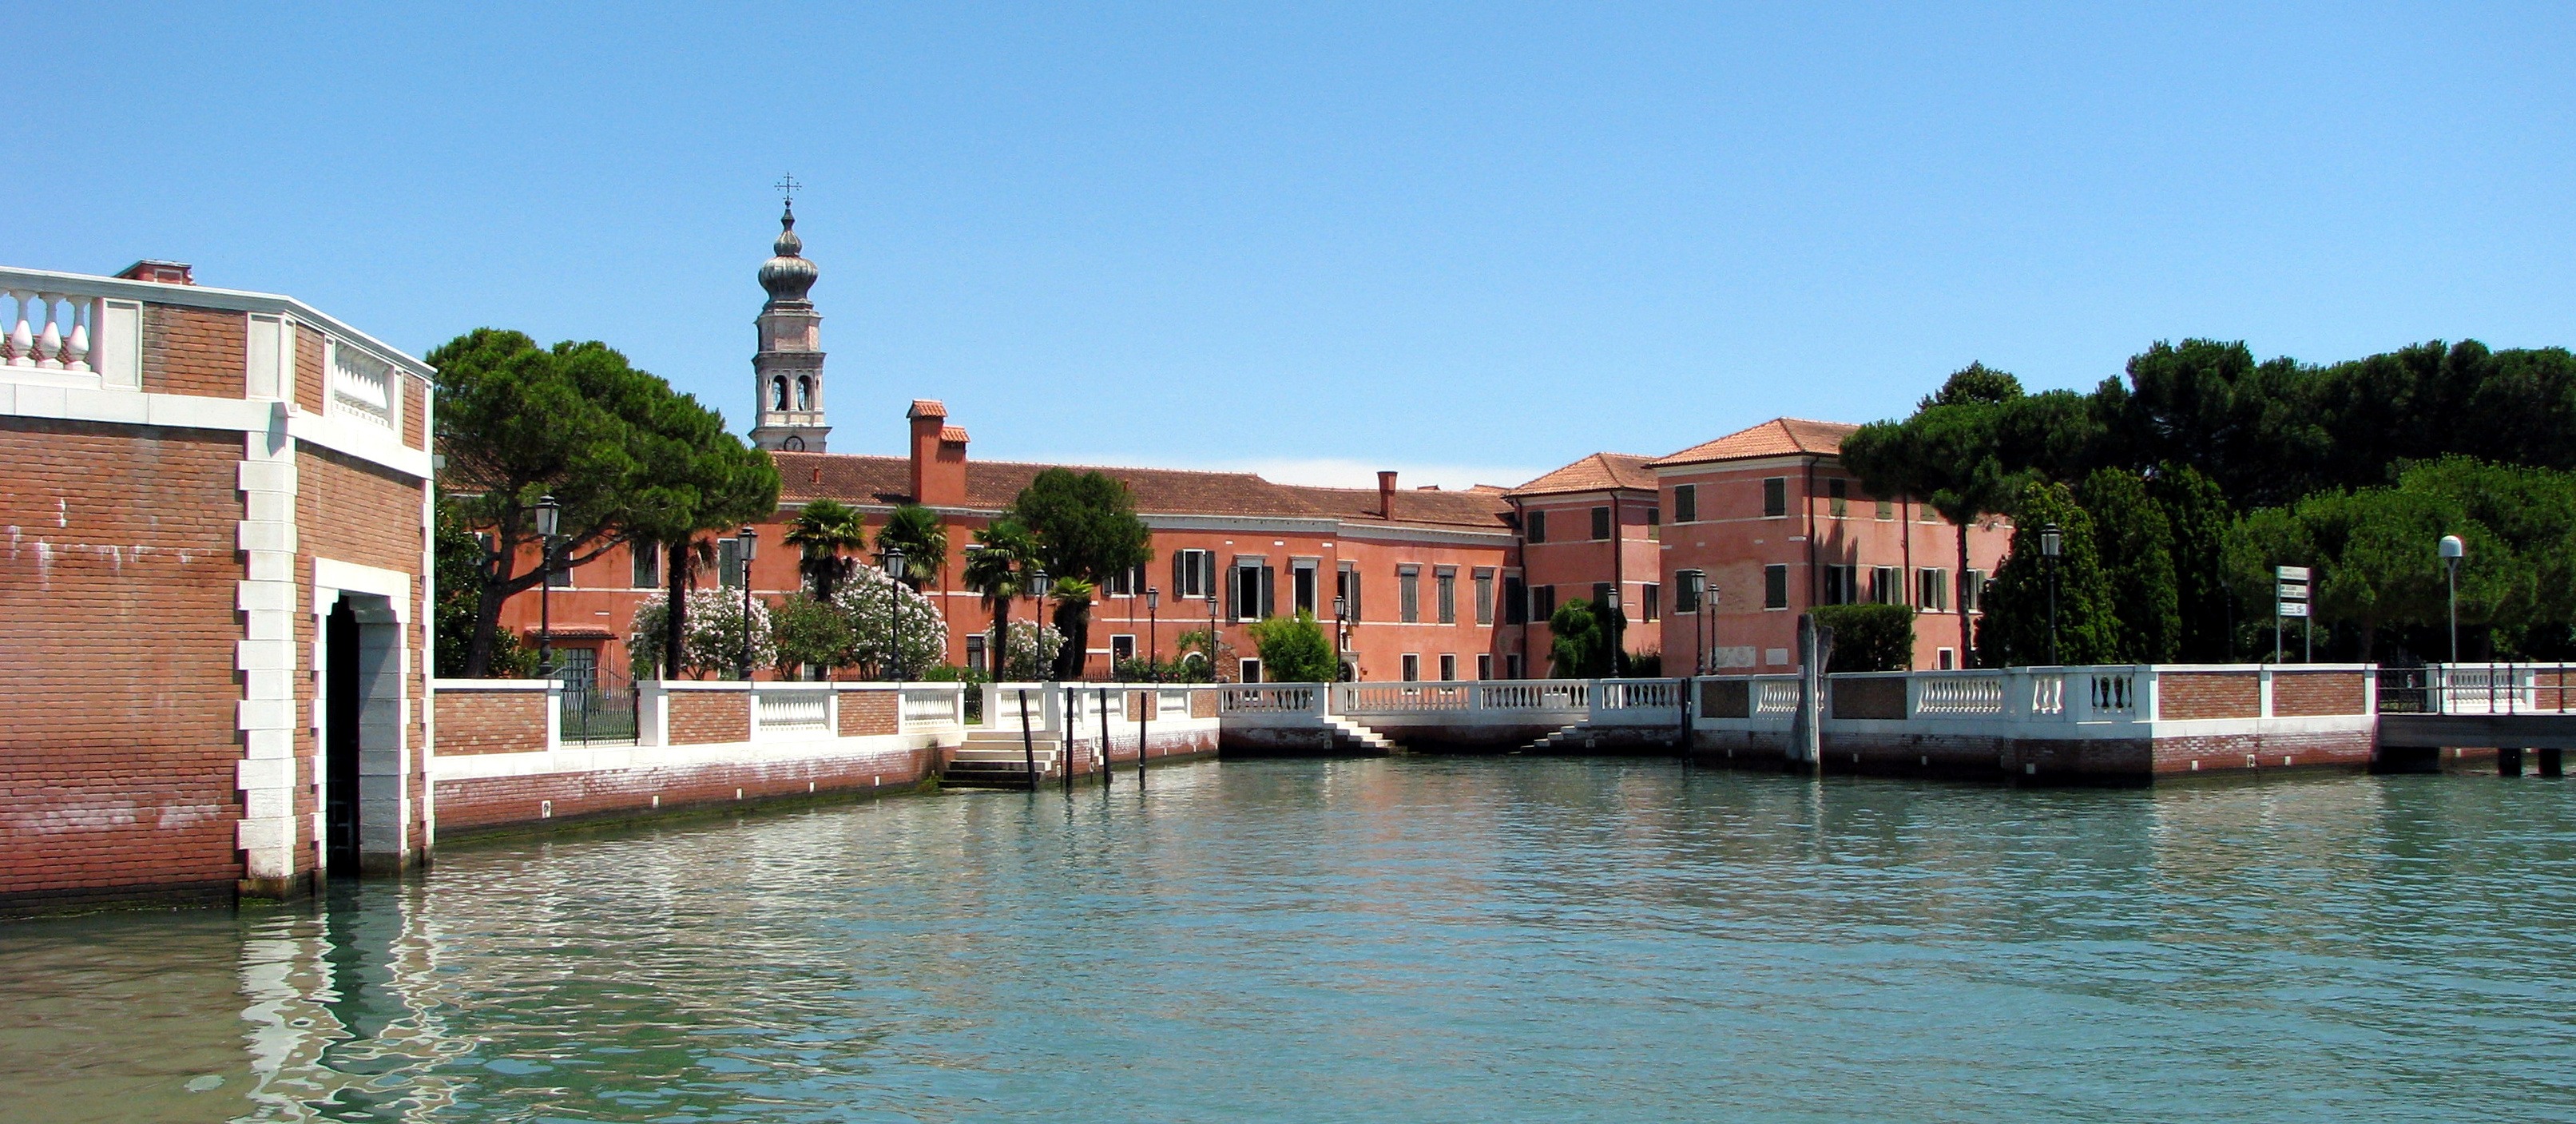
dock, architecture, structure, town, building, river, canal, construction, vehicle, landmark, venice, exterior, marina, waterway, body of water, engineering, design, channel, european, estate, armenia, architectural, architecture design, venetian, san lazzaro